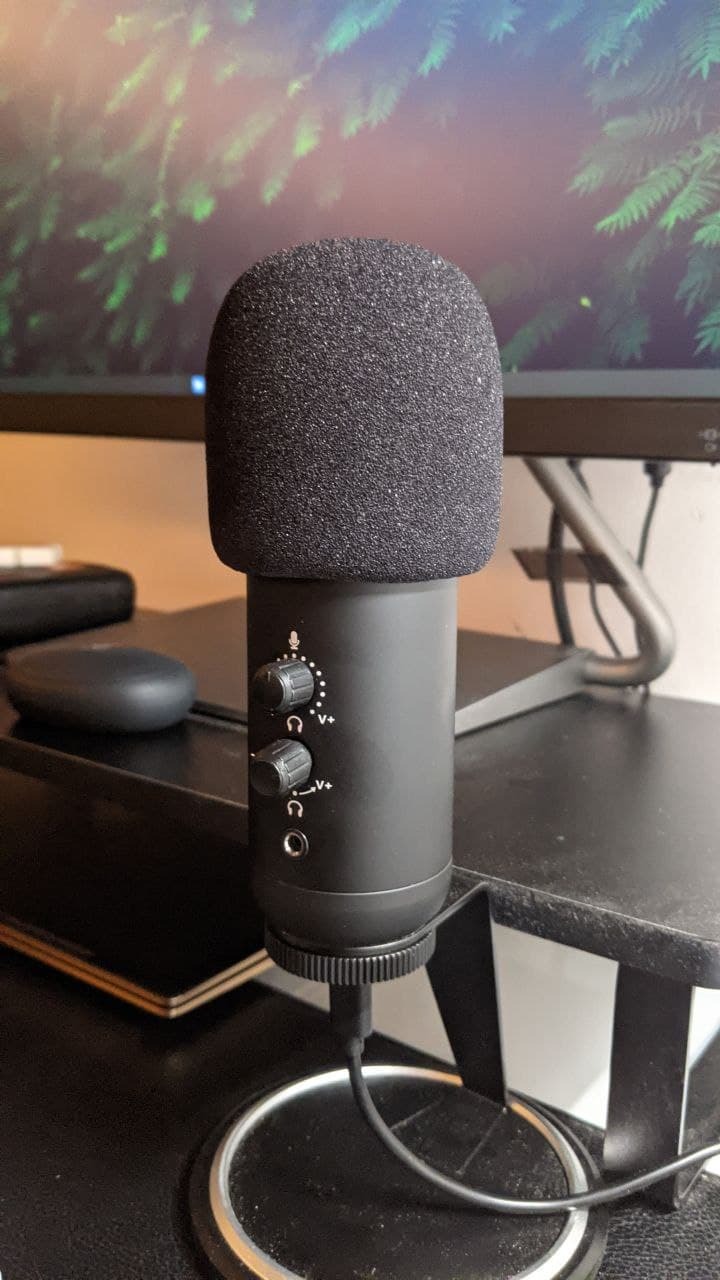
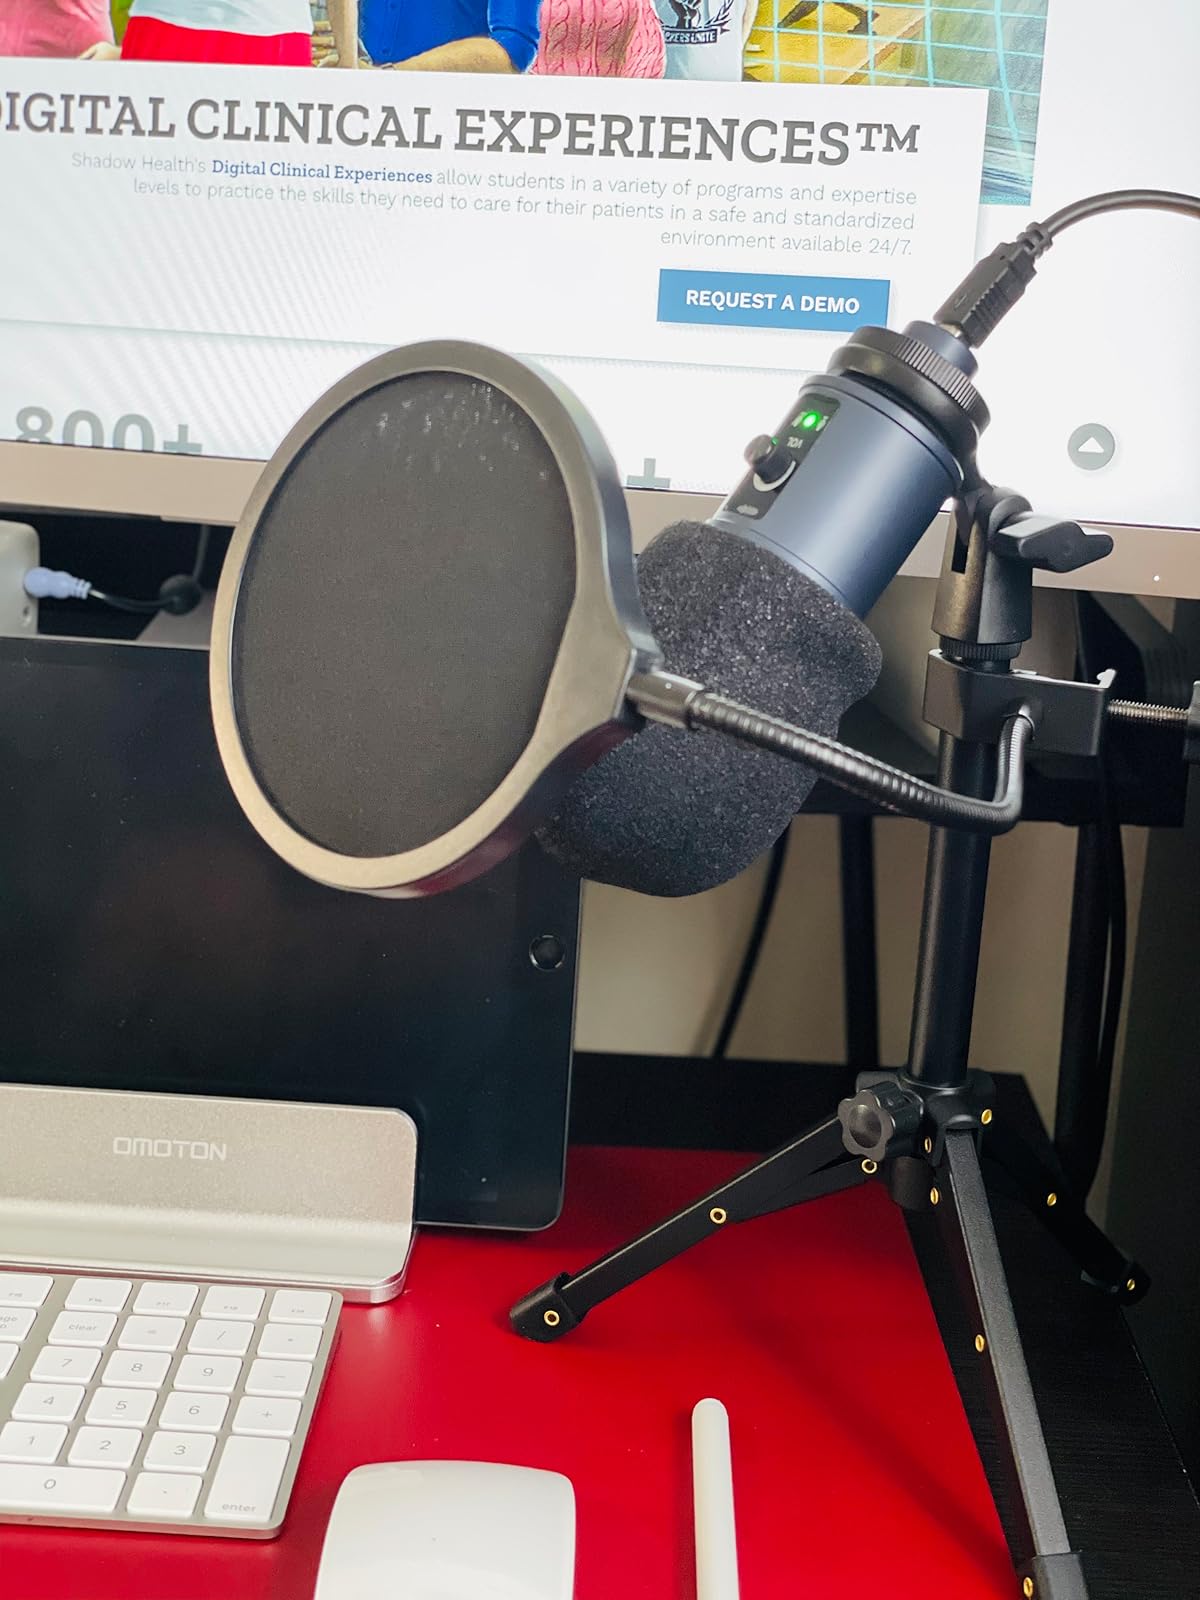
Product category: microphone
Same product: no